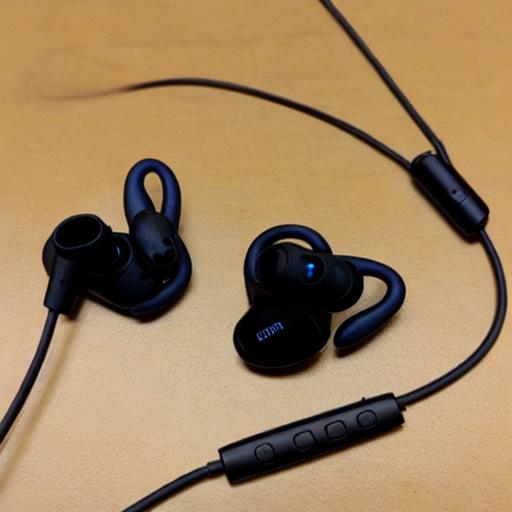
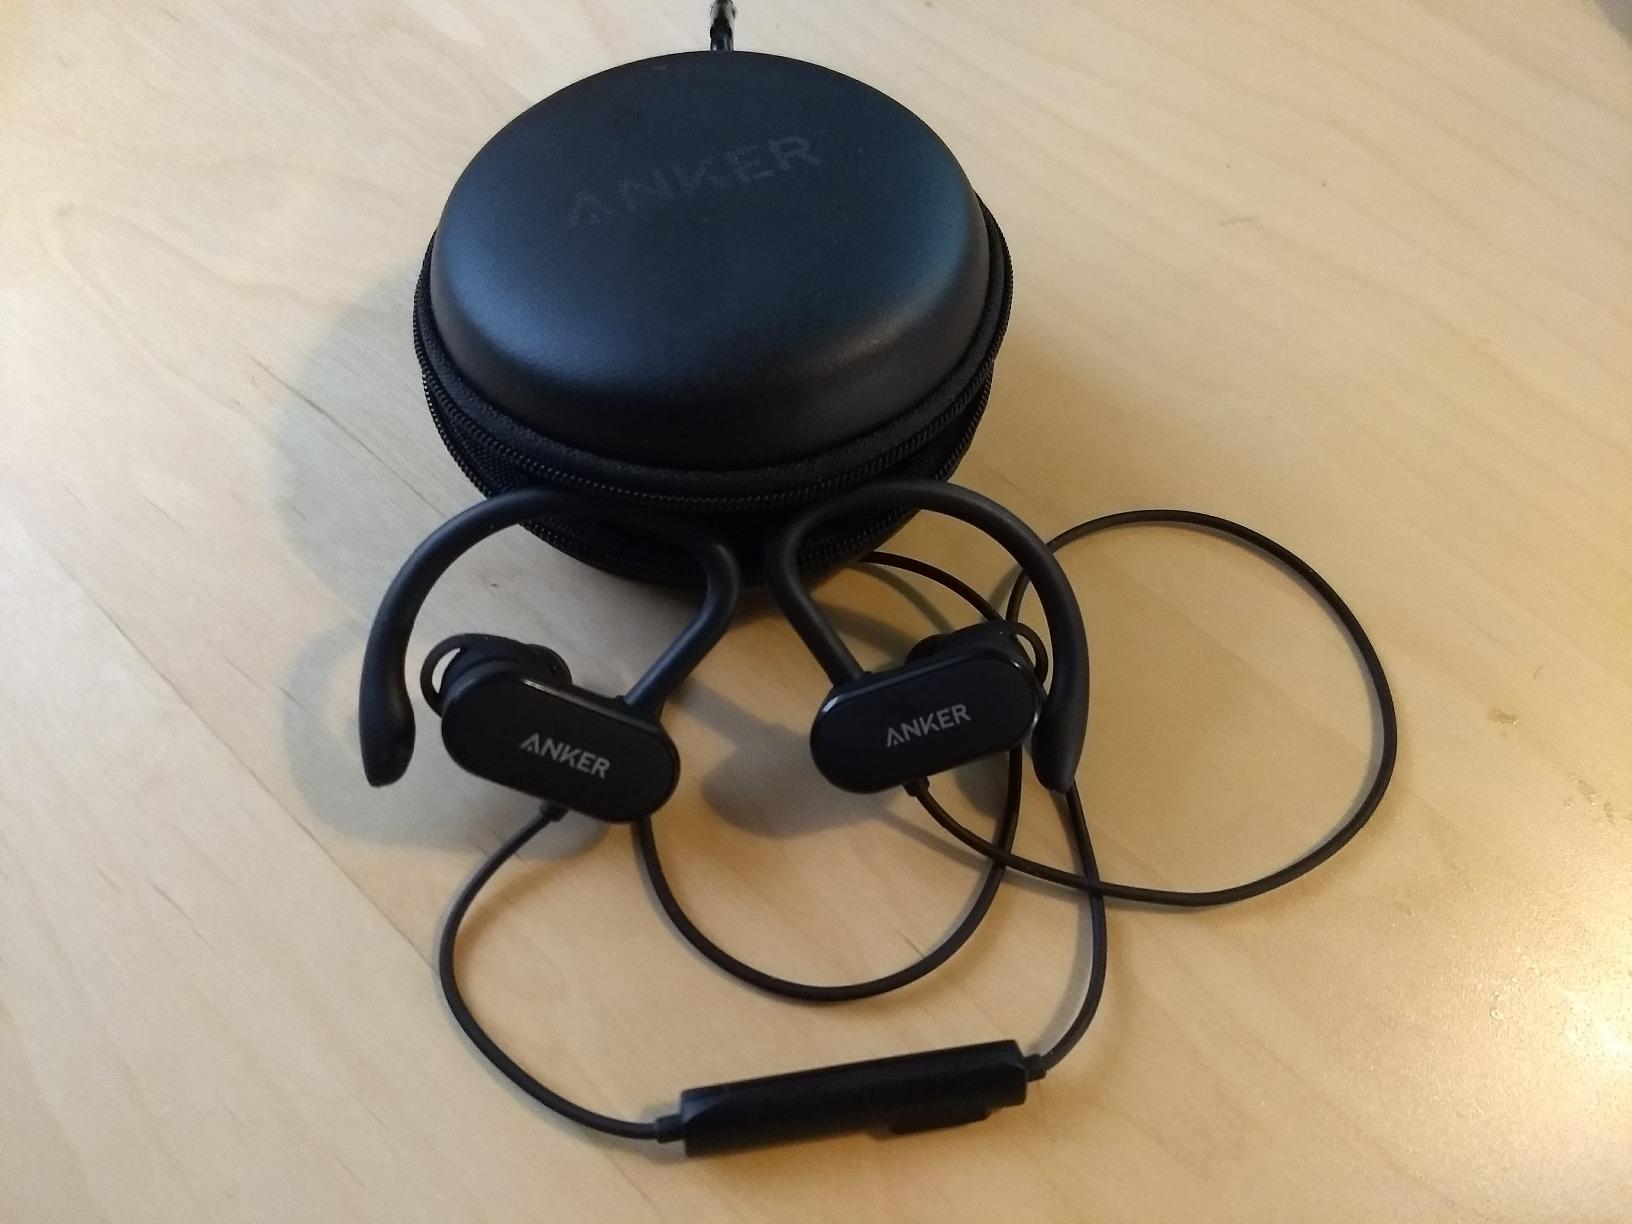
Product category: headphones
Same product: no